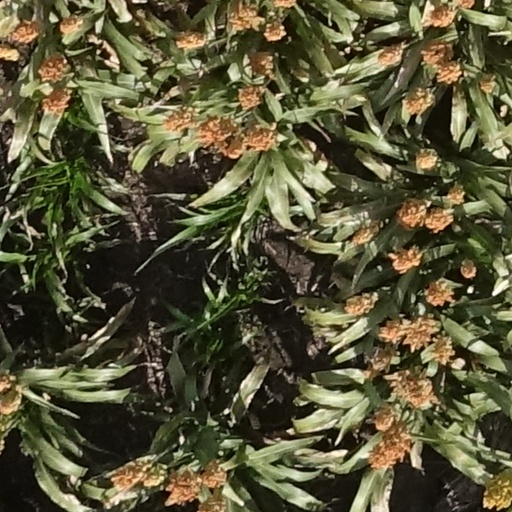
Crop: sorghum